First Methodist Episcopal Church of Nyack

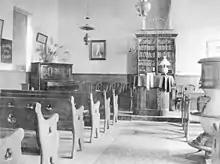
Early interior of the Old Stone Church

It was listed on the National Register of Historic Places in 1998. It was purchased by the Village of Upper Nyack in 2007 and has since been used as a village meeting place as well as being made available for private events.